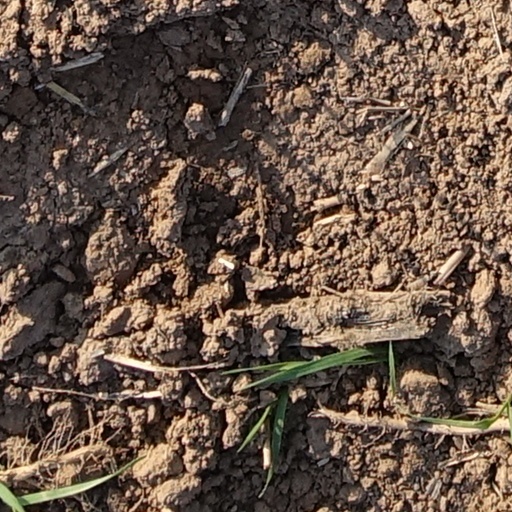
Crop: wheat